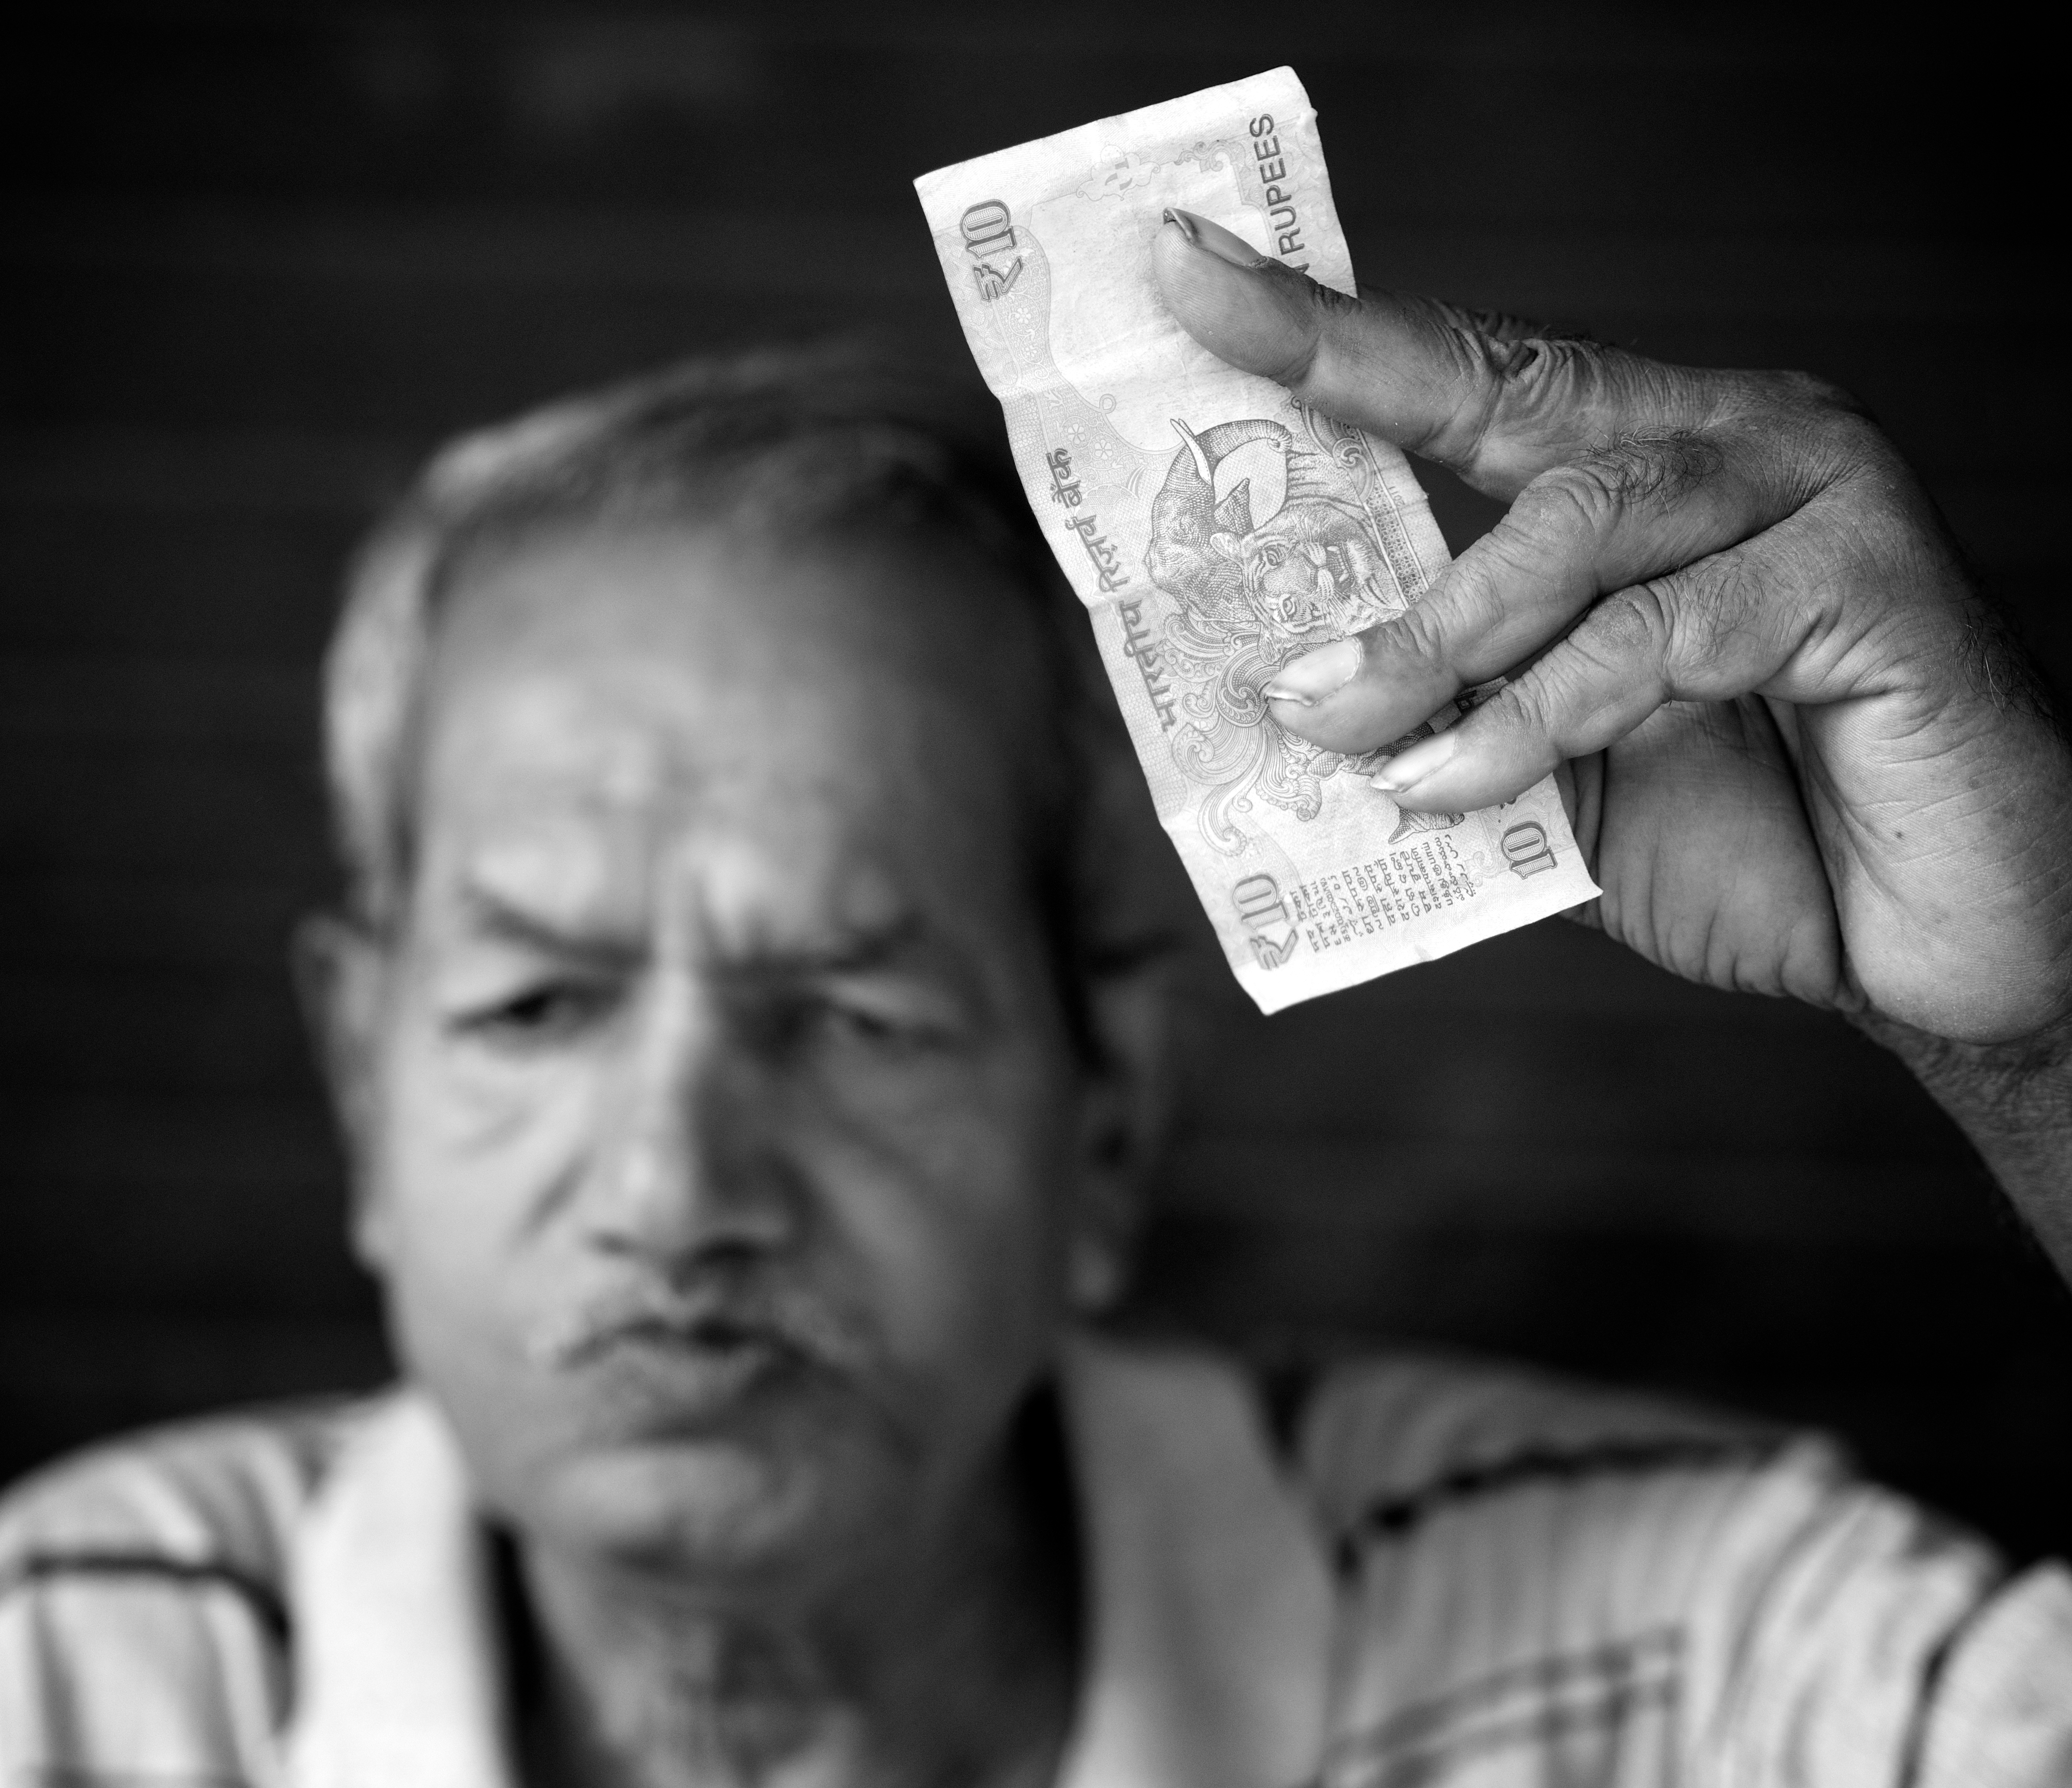
hand, man, person, black and white, white, street, photography, ebook, portrait, training, black, monochrome, streetphotography, flickr, thomas, video, olympus, photograph, omd, fuji, leica, monochrom, leuthard, hcb, thomasleuthard, monochrome photography